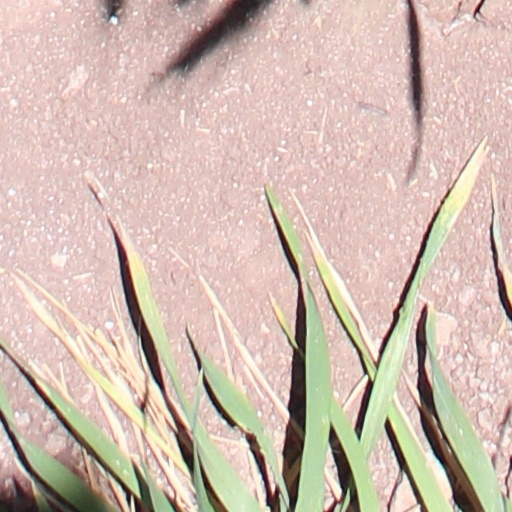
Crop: wheat